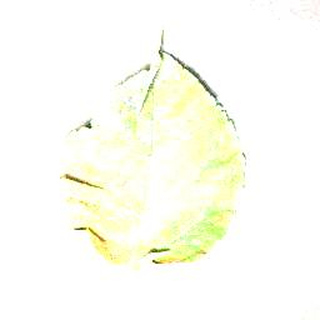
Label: apple_cedar_apple_rust